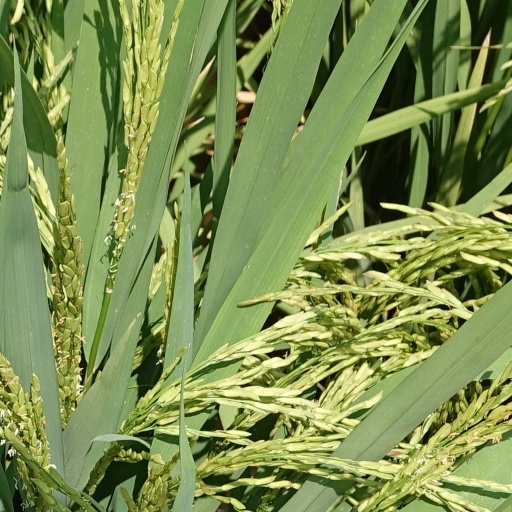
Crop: rice